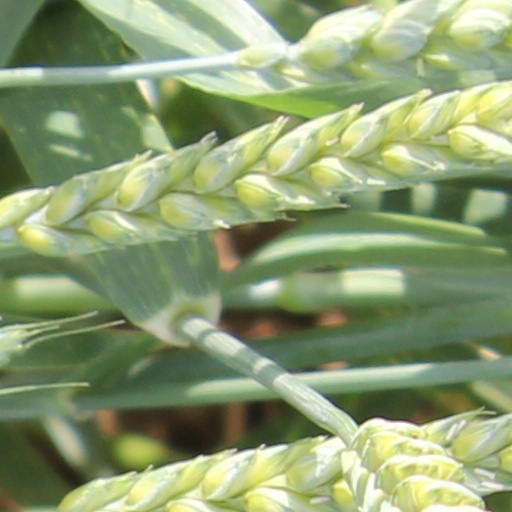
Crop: wheat